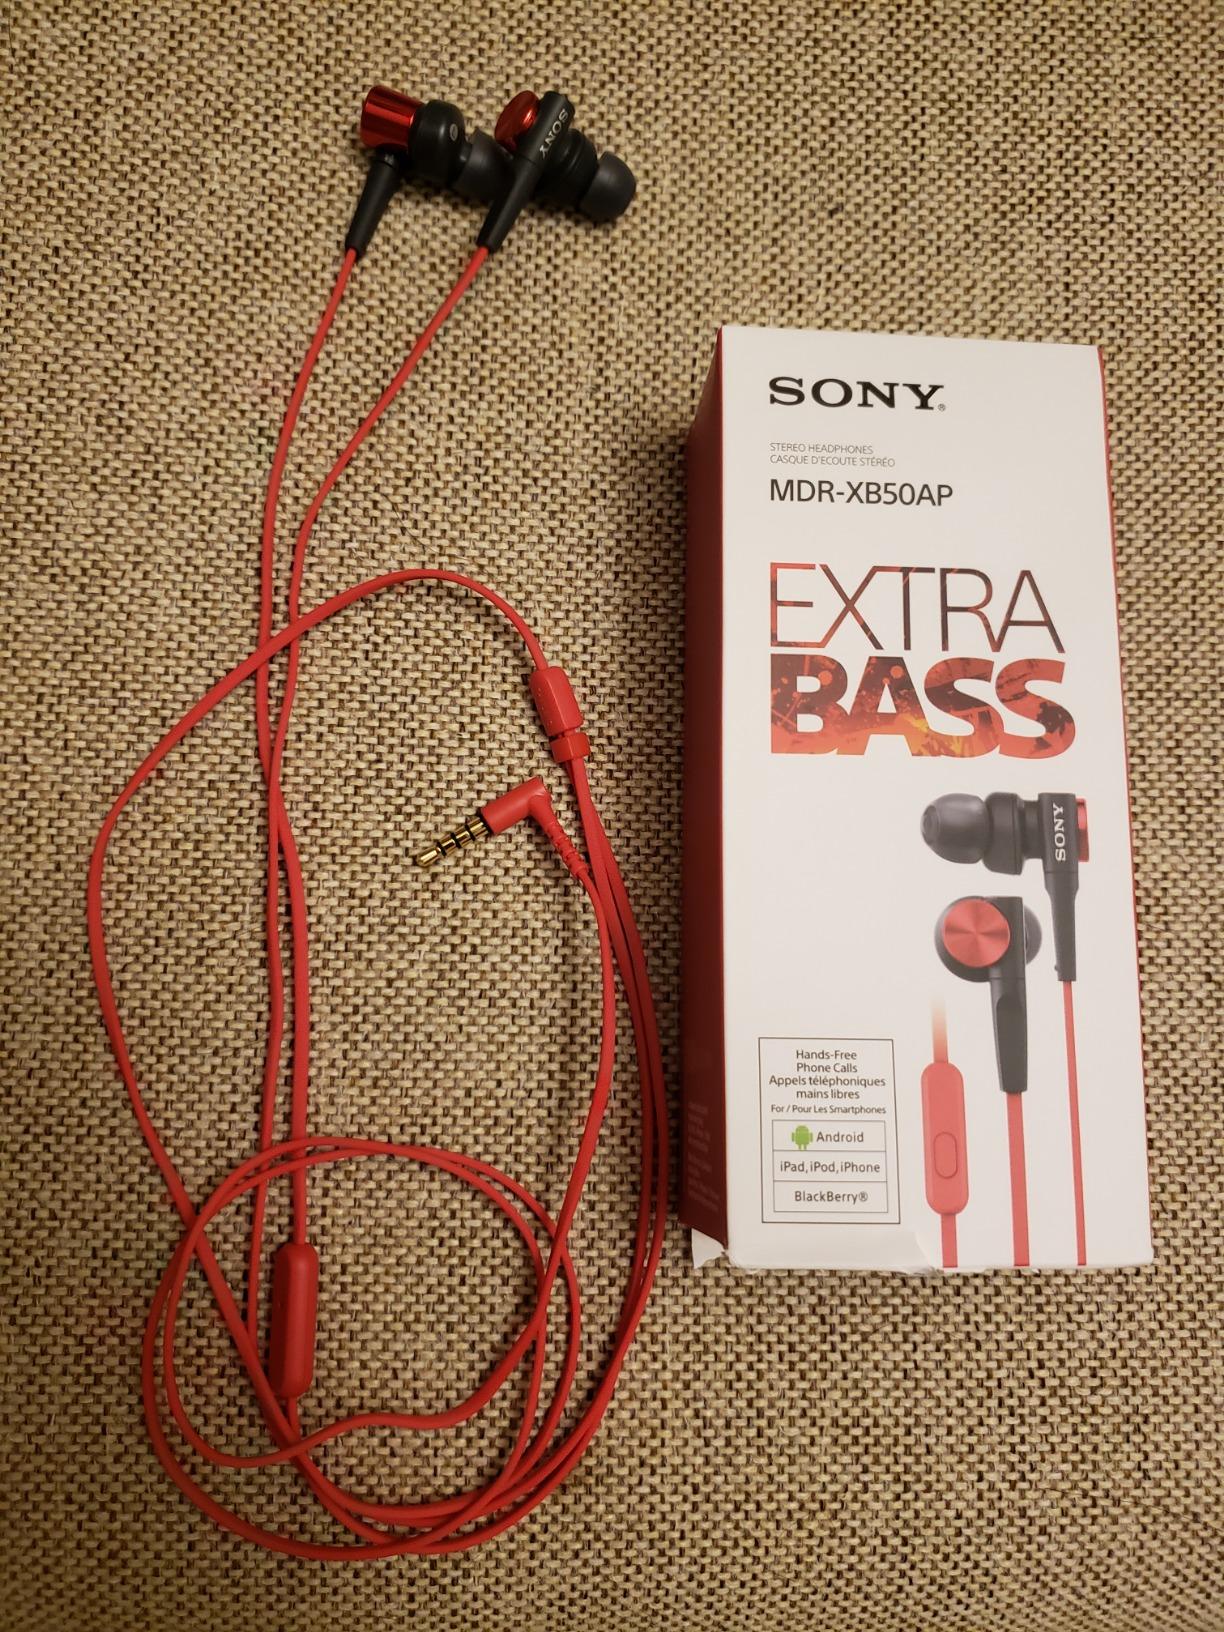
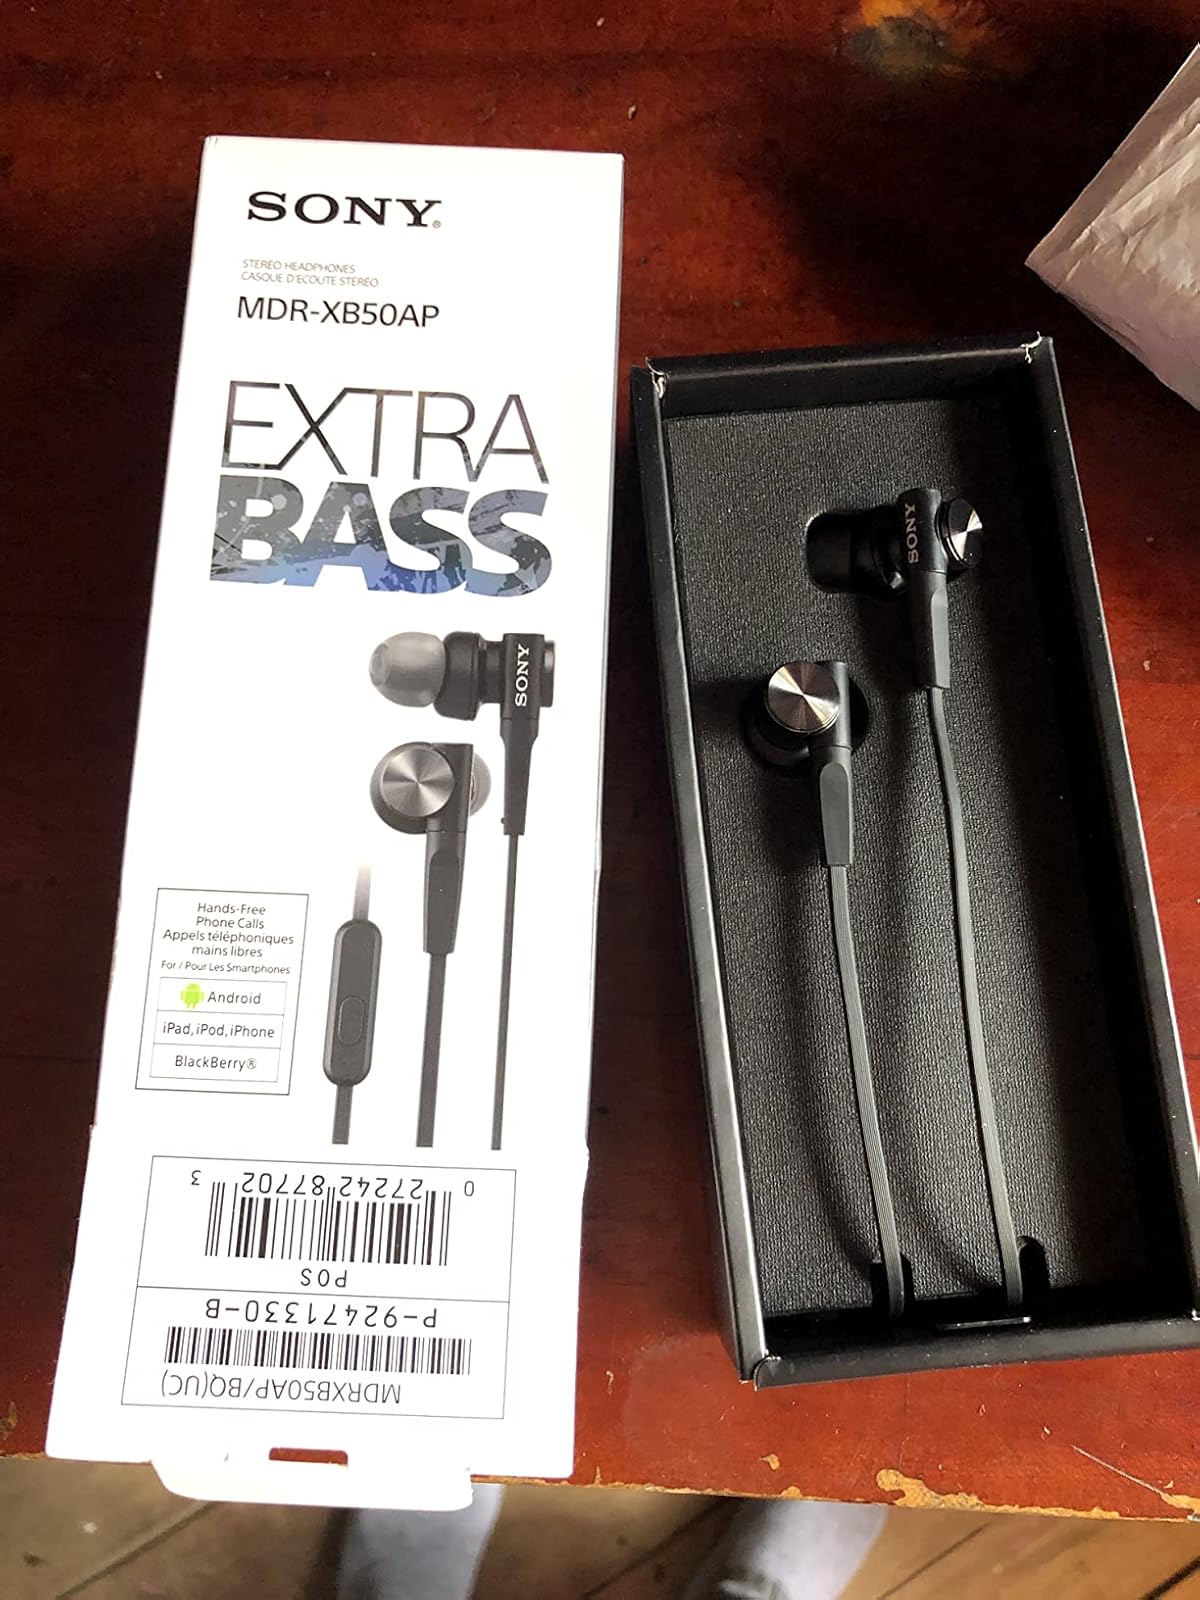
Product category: headphones
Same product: no